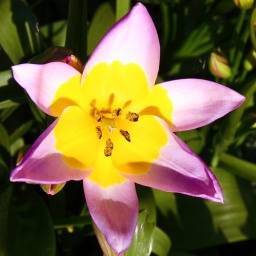
More flower photos from my trip to the West coast in March.